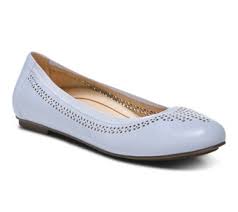
Label: Ballet Flat